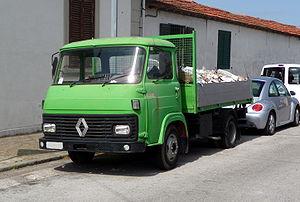
Le Super Goélette est un petit utilitaire fabriqués par Renault et Saviem. Il sera commercialisés par Renault de 1965 à 1970, ensuite par Saviem de 1971 à 1980 et enfin par Renault Véhicules Industriels de 1980 à 1982.